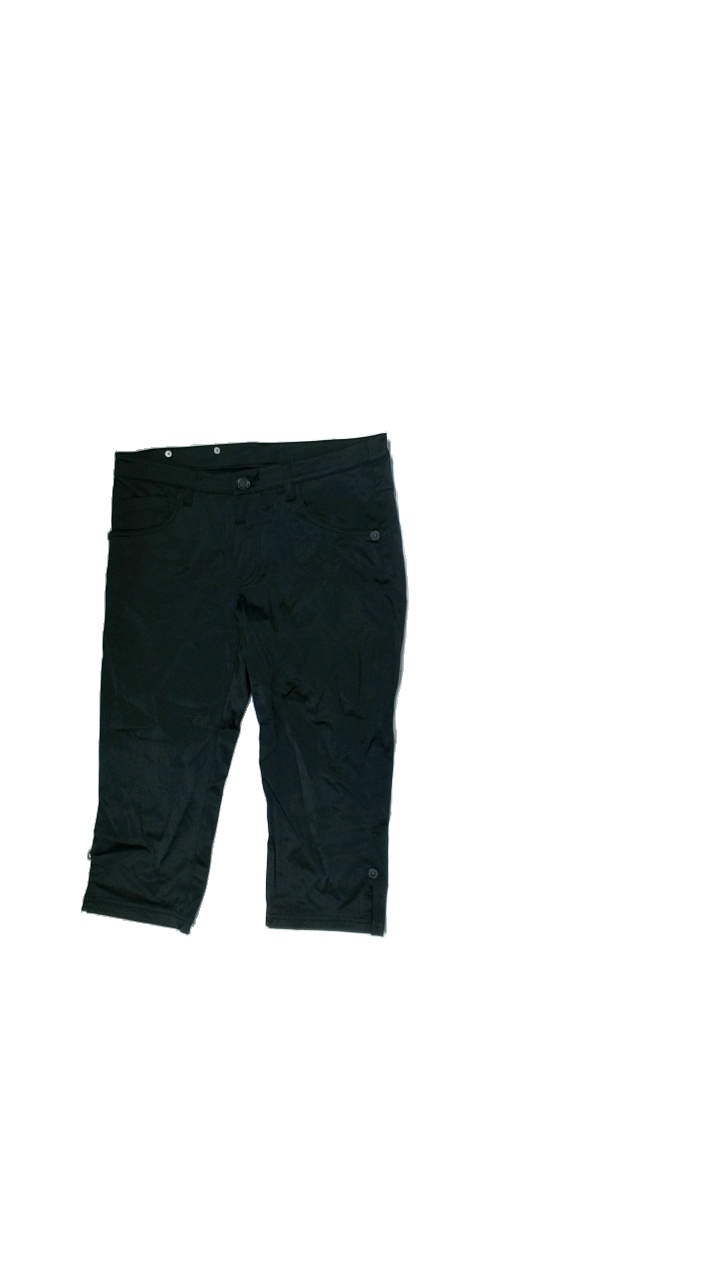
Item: Shorts (Ladies)
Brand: Gina Tricot
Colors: Black
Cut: Long, Tight
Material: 57%cotton 40%polyester 3%elastane
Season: Autumn
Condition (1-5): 1
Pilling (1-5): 4
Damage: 5
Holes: Major
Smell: Minor
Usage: Export
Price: <50